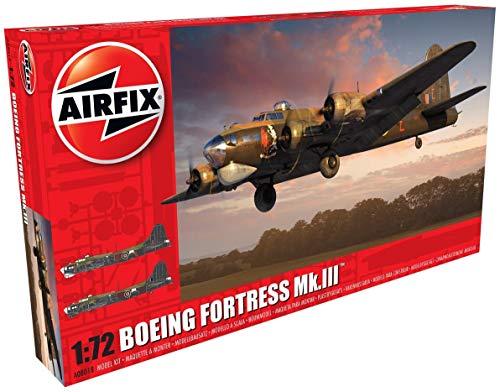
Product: Airfix Boeing B-17 Fortress MK.III (1:72 Scale) Model Kit
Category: Toys & Games | Hobbies | Models & Model Kits | Model Kits | Airplane & Jet Kits
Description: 1: 72nd scale WWII military aircraft plastic A08018 kit.
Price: $43.84